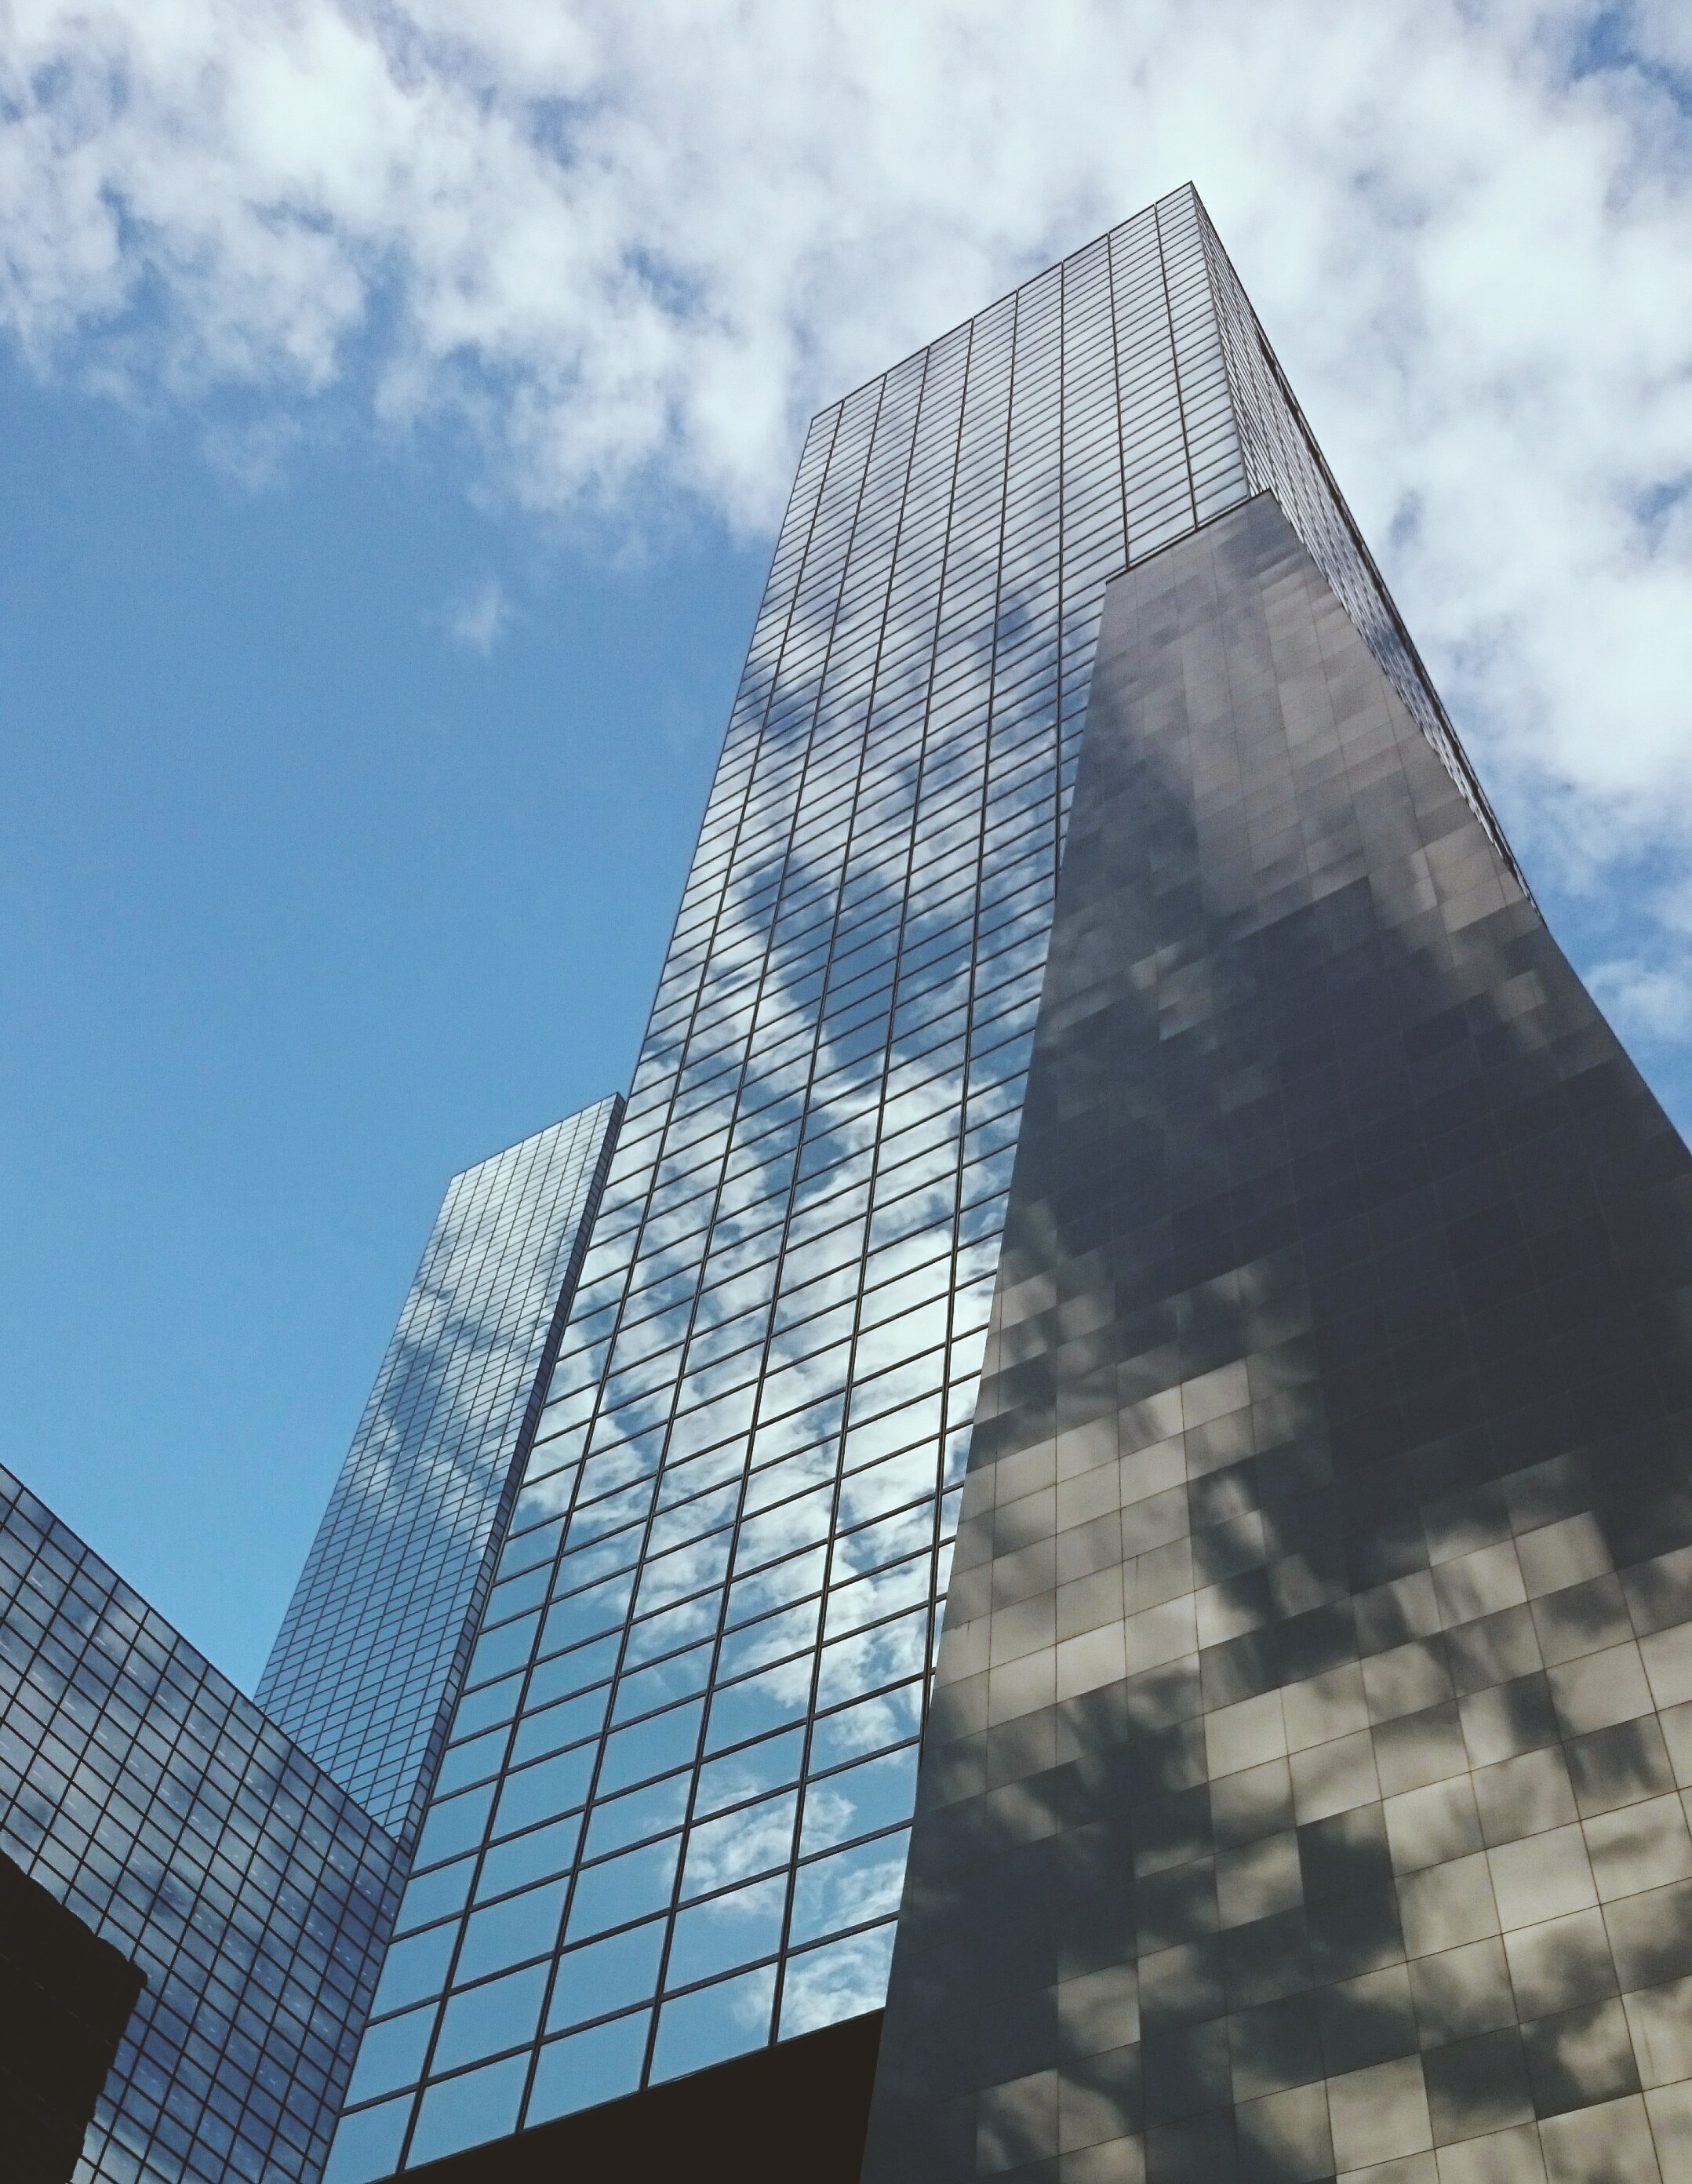
architecture, sky, skyline, glass, building, city, skyscraper, monument, downtown, line, reflection, high, tower, landmark, facade, blue, modern, tower block, structures, holland, netherlands, clouds, rotterdam, symmetry, shape, metropolis, town center, metropolitan area